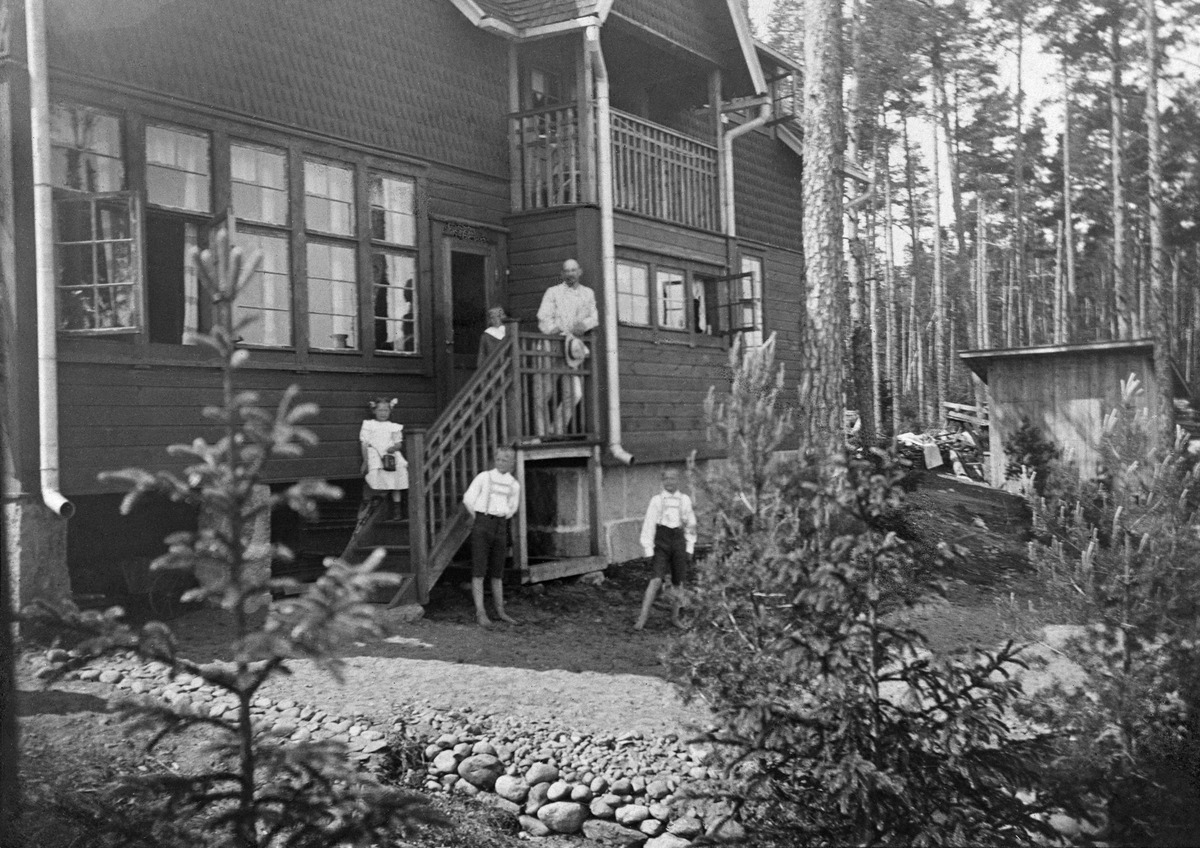
Vuosaari, Kallvik
sisällön kuvaus: Vuosaari, Kallvik. Huvila Åsa. Portailla Mauritz Lassenius ja lapsia. mustavalkoinen
Ajankohta: kuvausaika 1909
Paikka: Suomi, Uusimaa, Helsinki, Kallahti Helsinki, Kallvikintie 31
Aiheet: huvilat, pihat, lapset